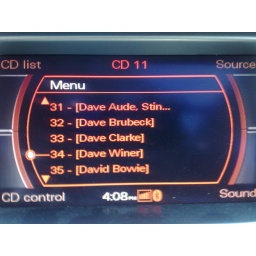
Ipod in my car offers rock stars